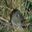
Label: mouse